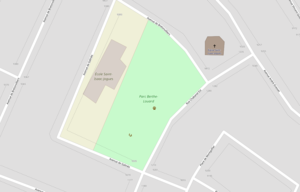
Carte du Parc Berthe Lourad Montréal
Berthe Louard est considérée comme la fondatrice de la première coopérative de consommation canadienne-française du Québec, La Familiale, en 1937.